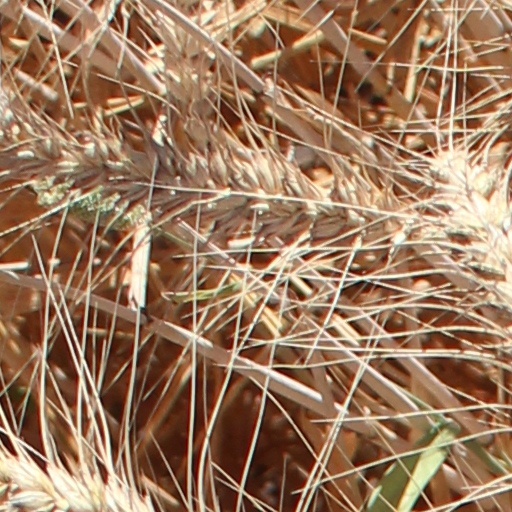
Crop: wheat